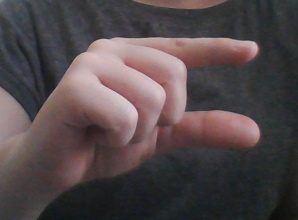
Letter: dal